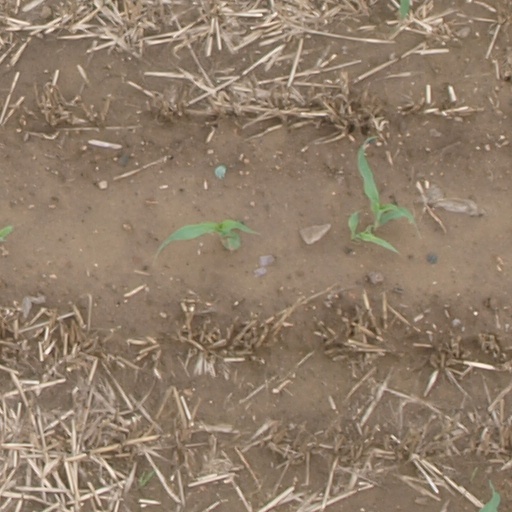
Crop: maize; corn